Silva compass

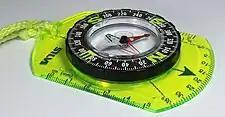
Silva "Voyager" compass (Brunton 9020)

Below is a Chronological timeline of important dates in the history of Silva Sweden AB: